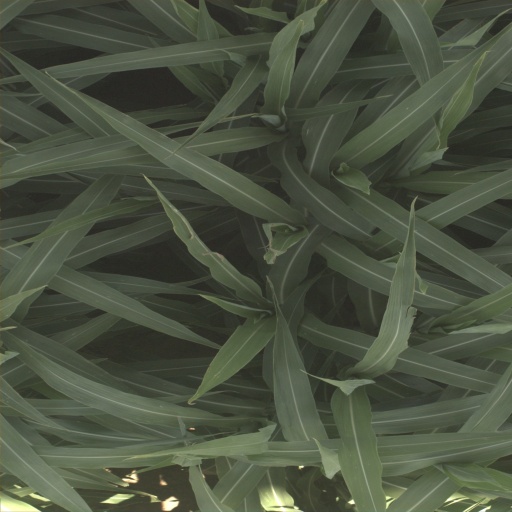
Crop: sorghum